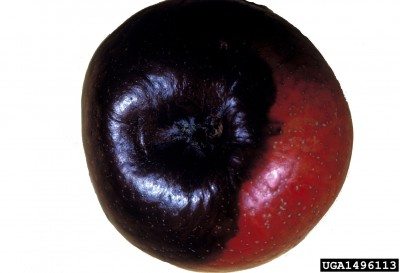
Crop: apple
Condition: black_rot